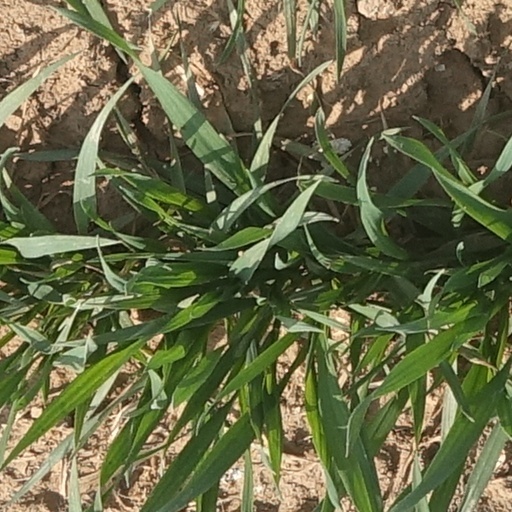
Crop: wheat